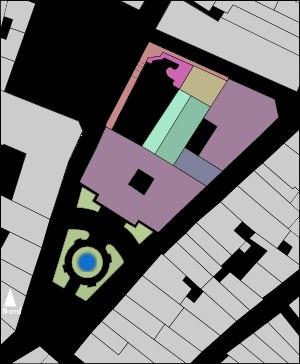
L'hôtel de ville de La Rochelle est le bâtiment qui héberge la mairie de La Rochelle depuis 1298 ; il est pour cette raison le plus ancien hôtel de ville français encore en fonction. Entre 1628 et 1748, le bâtiment est la résidence du Gouverneur de l'Aunis et de la Ville avant de redevenir la maison de la ville. Il est classé au titre des monuments historiques depuis le 27 décembre 1861. Largement détérioré, le bâtiment subit, à la fin du XIXᵉ siècle, une lourde restauration, mêlant restauration à l'identique, transformation et extension de bâtiment.